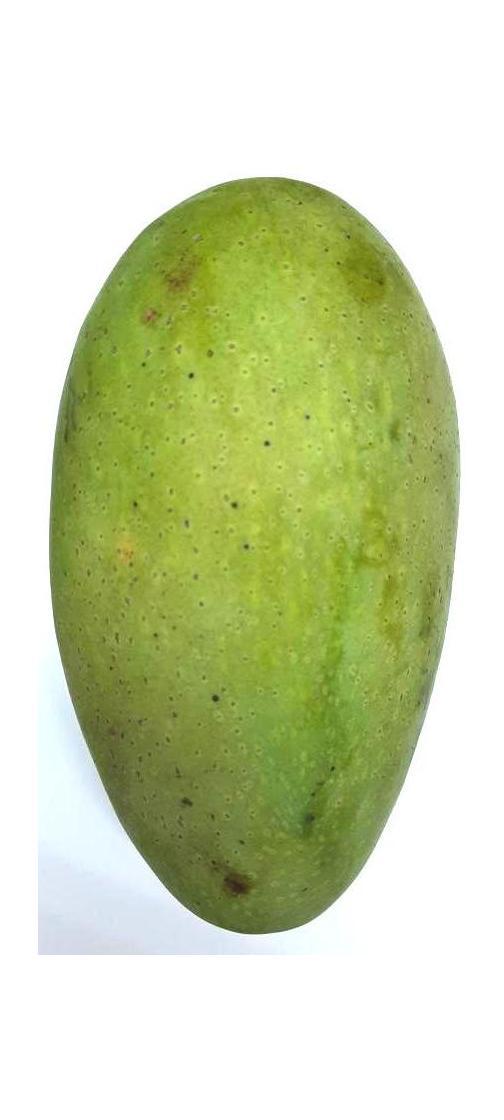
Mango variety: Fazli Shurmai